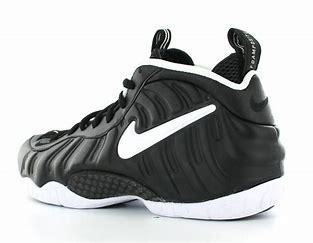
Brand: Nike
Model: Air Foamposite Pro